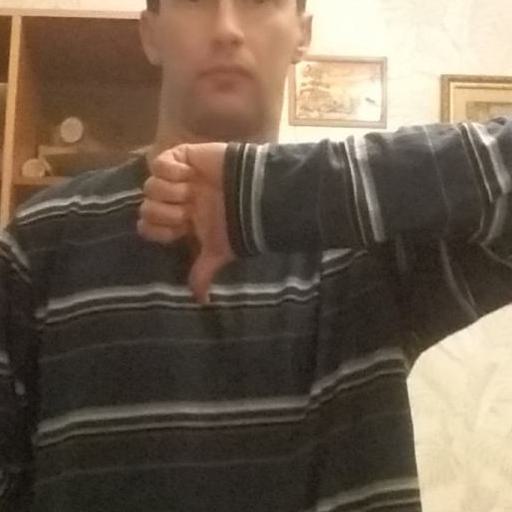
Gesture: dislike